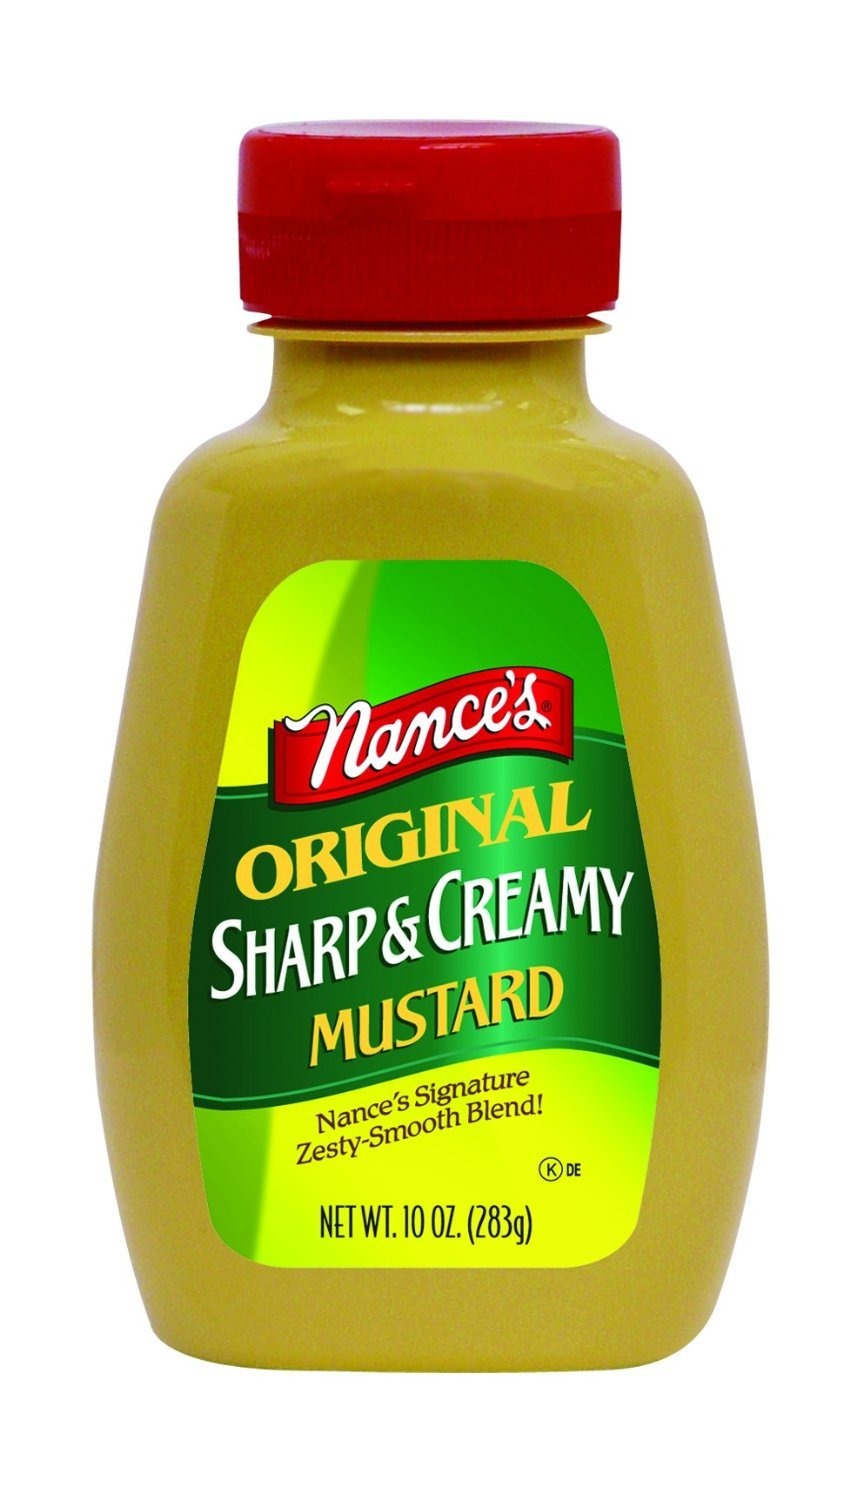
Item Name: Nance's Mustard Sharp & Creamy, 10 Ounce (Pack of 3)
Bullet Point 1: Gluten-free
Bullet Point 2: Squeezable bottle
Bullet Point 3: Original zesty-smooth blend
Bullet Point 4: All Natural
Product Description: 1
Value: 30.0
Unit: Ounce

Price: 19.99